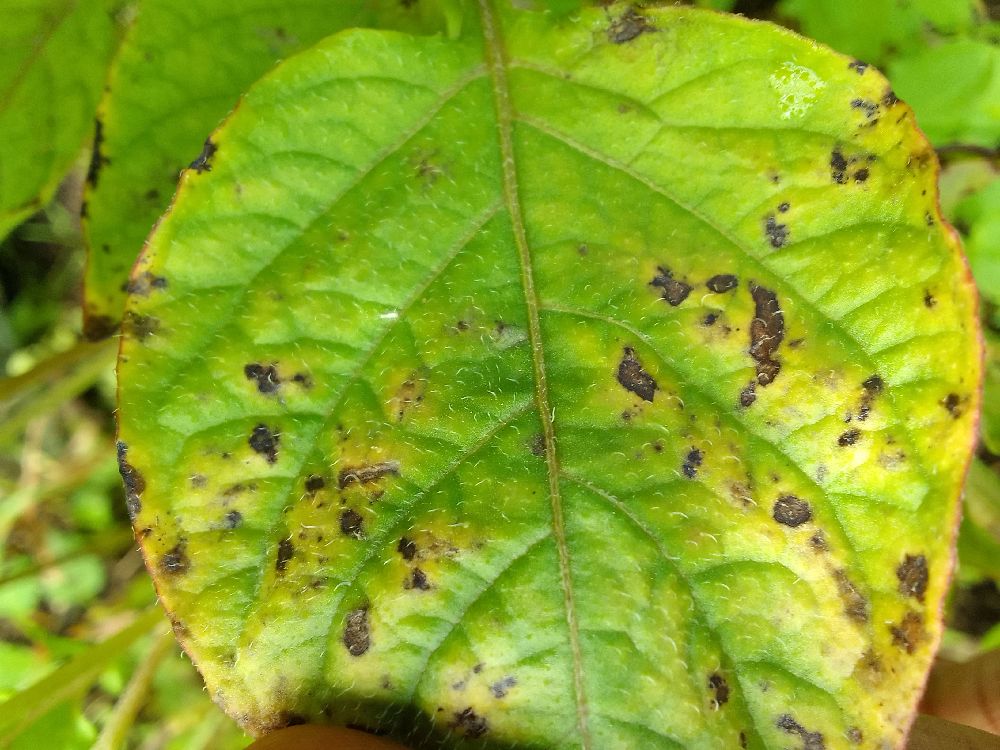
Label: Early blight